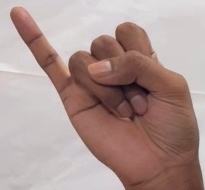
ASL sign: J